Assumption of Mary

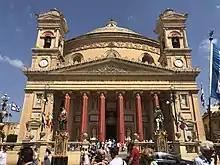
The Basilica of the Assumption of Our Lady, also known as Mosta Dome or as Mosta Rotunda, in Mosta, Malta. The façade is decorated for the Feast of the Assumption on 15 August.

Some scholars argue that the Dormition and Assumption traditions can be traced early in church history in the apocryphal books, with Stephen J. Shoemaker noting about the dating: